List of New Orleans Saints first-round draft picks

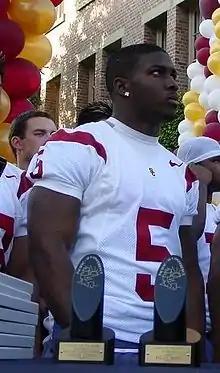
Reggie Bush, the Saints first-round draft pick in 2006

The New Orleans Saints joined the National Football League (NFL) as an expansion team in 1967 and first participated in the 1967 NFL Annual Player Selection Meeting, more commonly known as the NFL draft. In the NFL Draft, each NFL franchise annually seeks to add new players to its roster. Teams are ranked in inverse order based on the previous season's record, with the worst record picking first, and the second-worst picking second and so on. The team which wins the Super Bowl receives the last pick in the subsequent Draft, with the penultimate pick going to the losing team. Teams have the option of trading away their picks to other teams for different picks, players, cash, or a combination thereof. Thus, it is not uncommon for a team's actual draft pick to differ from their assigned draft pick, or for a team to have extra or no draft picks in any round due to these trades.